Geely CK

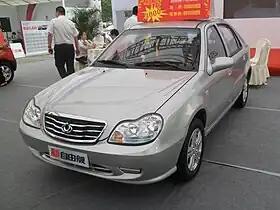
Gleagle CK sedan

The Geely CK is a 4-door, 5-seater subcompact sedan produced by the Chinese manufacturer Geely Auto from May 2005 to January 2016. The CK's Chinese name, "Ziyoujian", stands for "Freedom Ship" or "Free Cruiser". It was sold as the Geely Otaka on the Russian market in 2007–2008. The car was also sold as the Gleagle CK in the Chinese domestic market, part of Geely's recent proliferation of brands.